Almagest

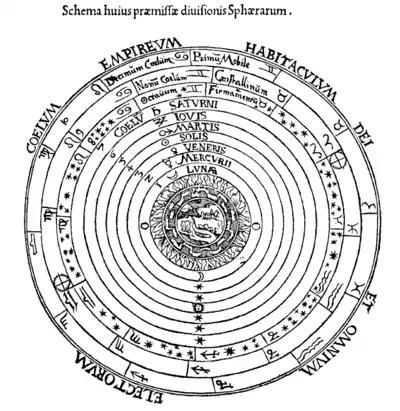
16th-century representation of Ptolemy's geocentric model in Peter Apian's "Cosmographia", 1524

In Almagest, Ptolemy assigned the following order to the planetary spheres, beginning with the innermost: